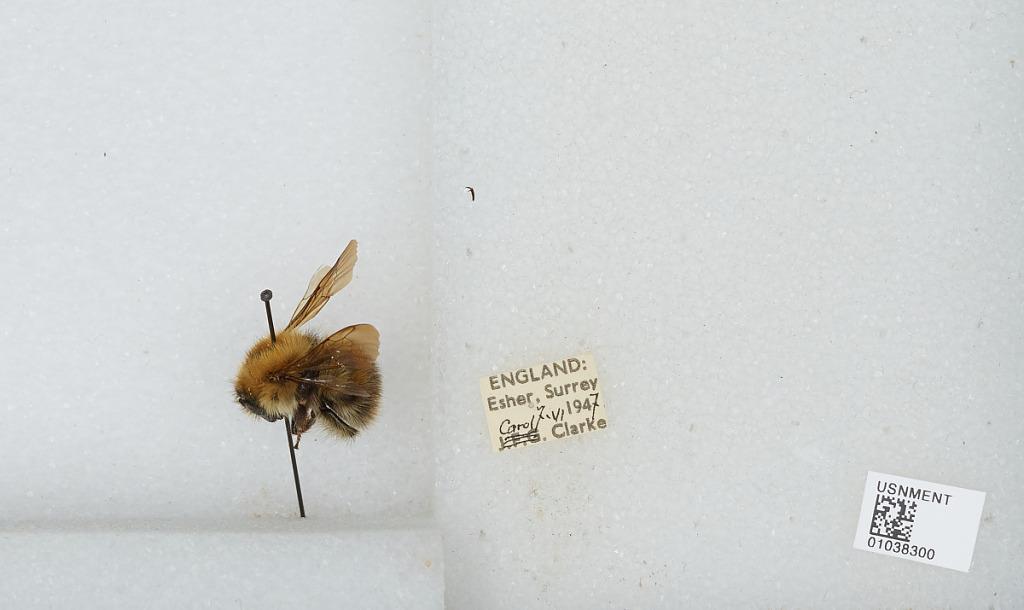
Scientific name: Bombus (Thoracobombus) pascuorum (Scopoli)
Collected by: C. Clarke
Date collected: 1947-6-7
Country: United Kingdom
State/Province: England
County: Surrey
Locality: Esher
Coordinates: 51.3691, -0.365